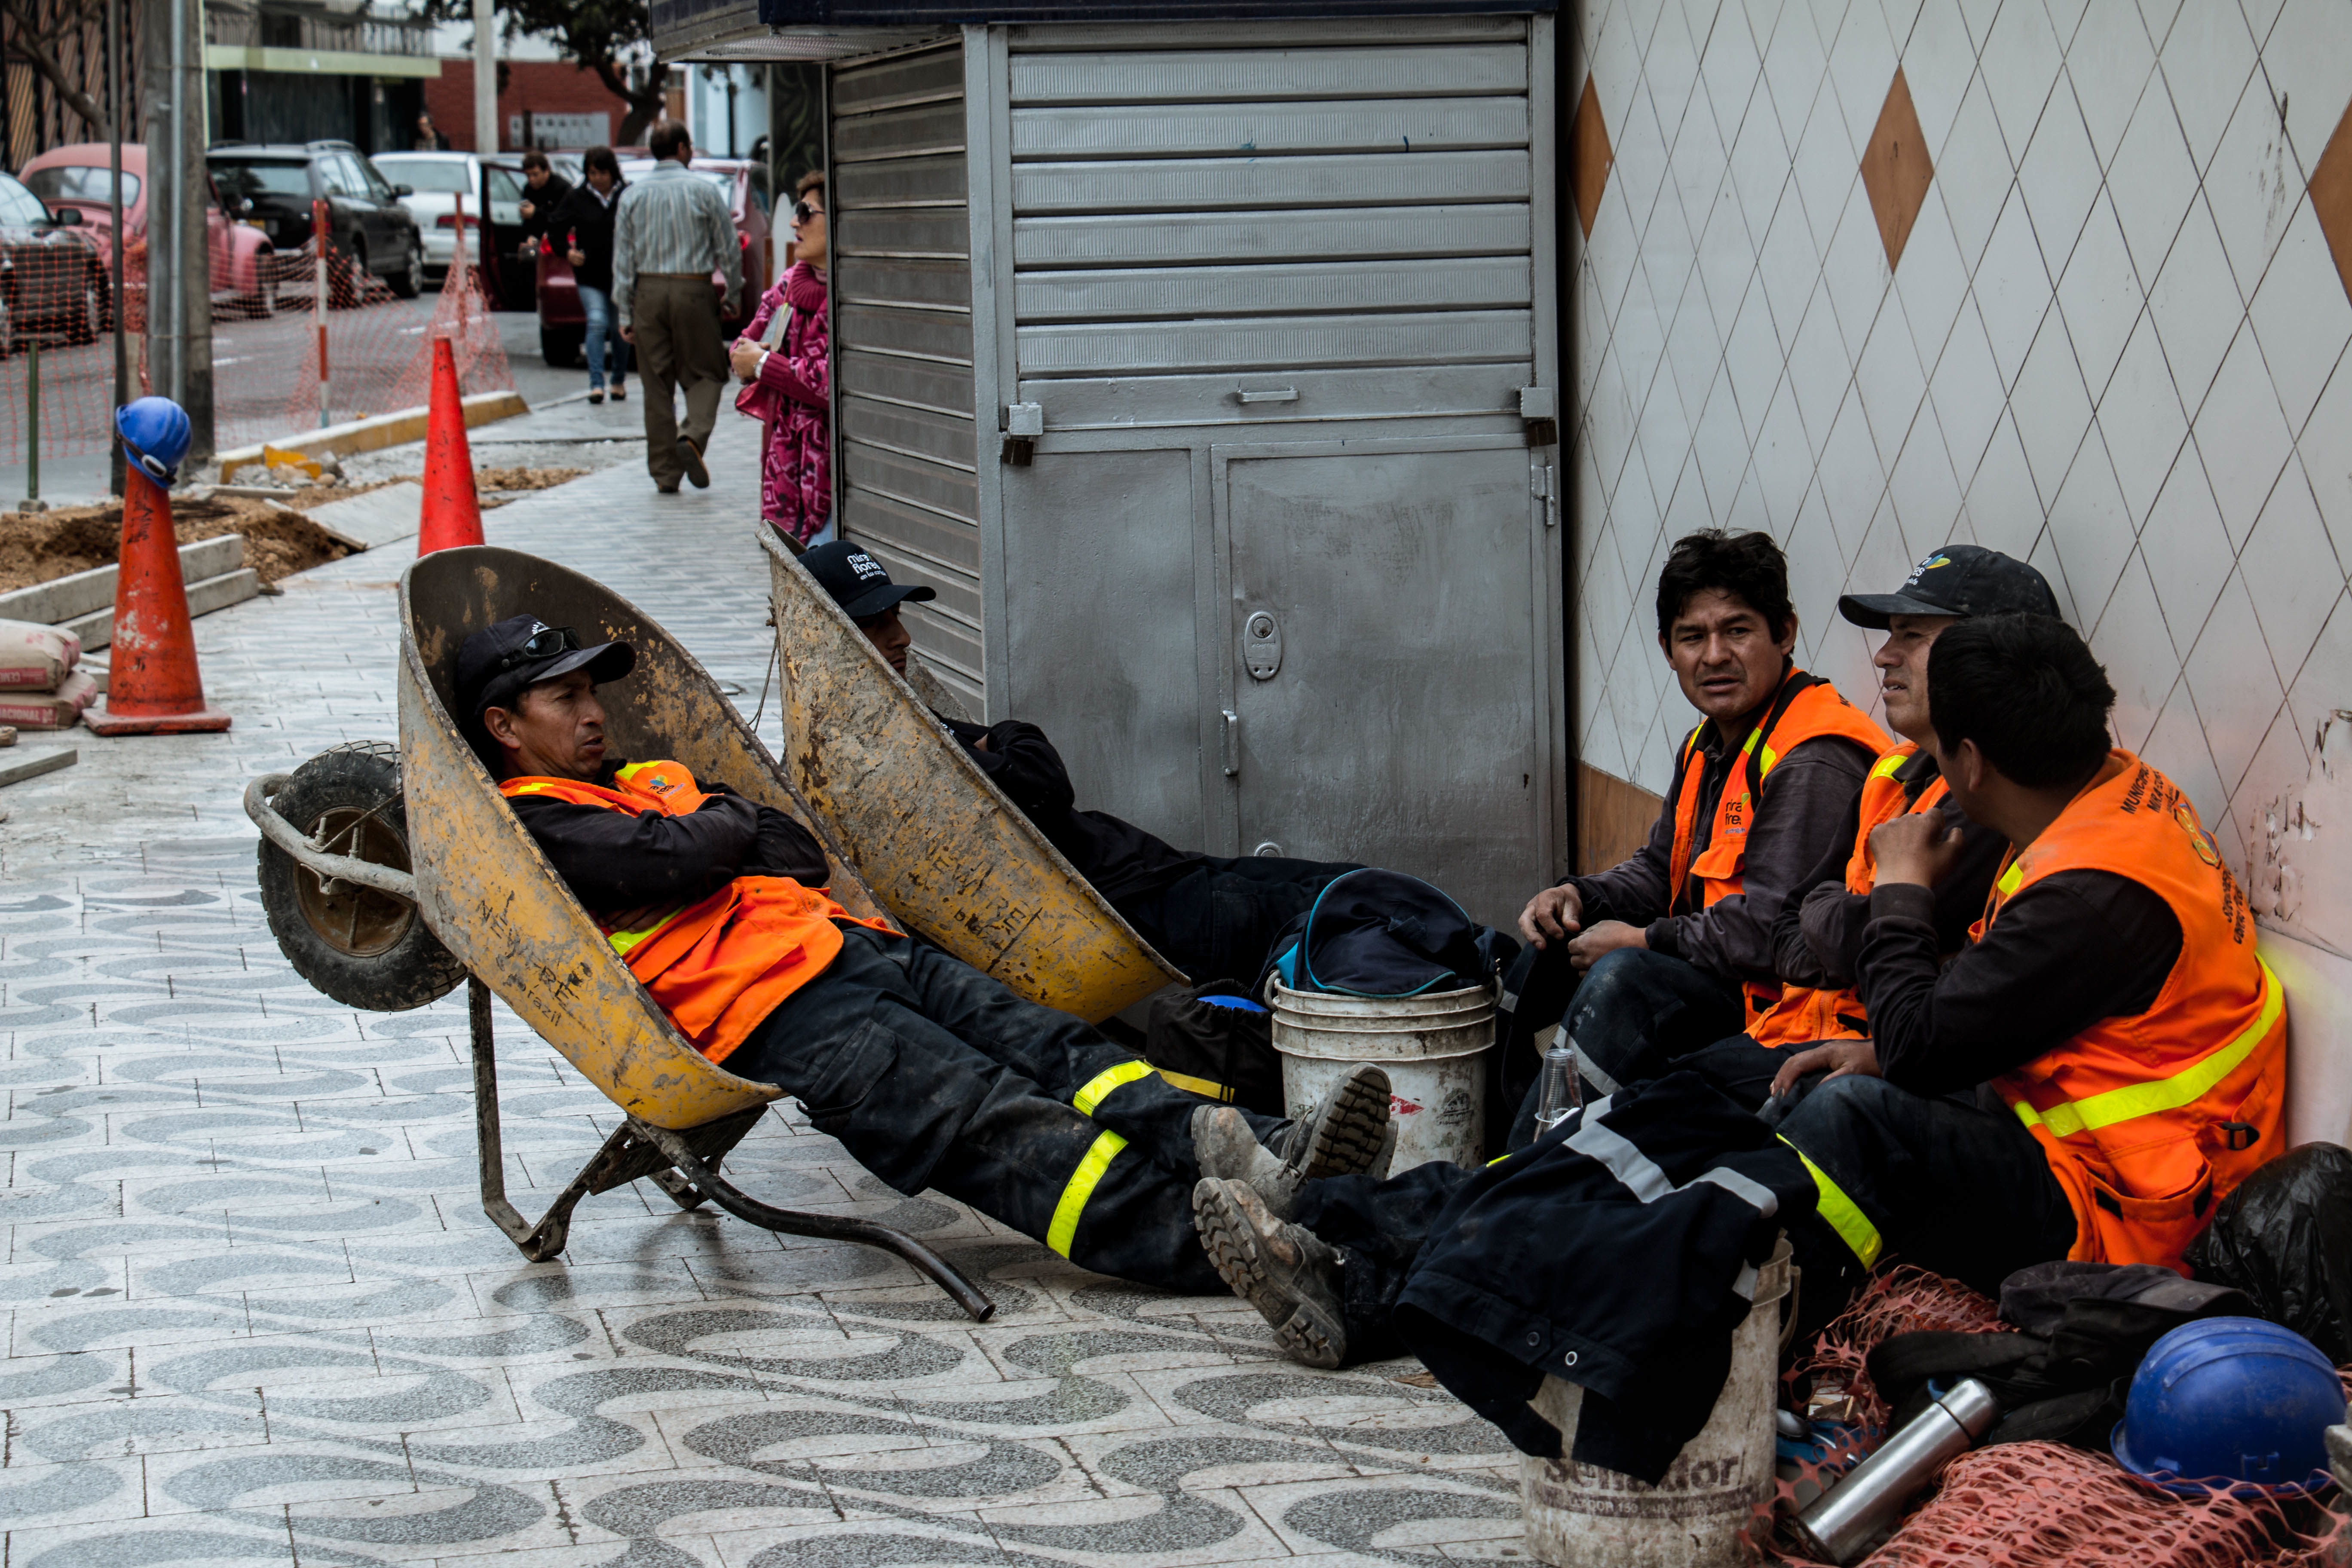
street, recreation, vehicle